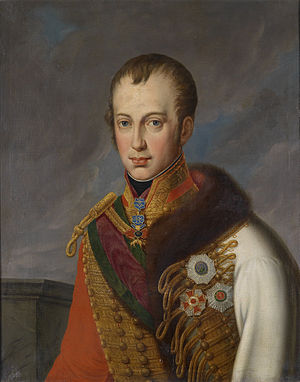
Ferdinand 1. af Østrig
Ferdinand I. af Østrig var kejser af Østrig 1835-1848, konge af Ungarn fra 1830 og af Böhmen fra 1836. Han var søn af den tysk-romerske kejser Frans II.